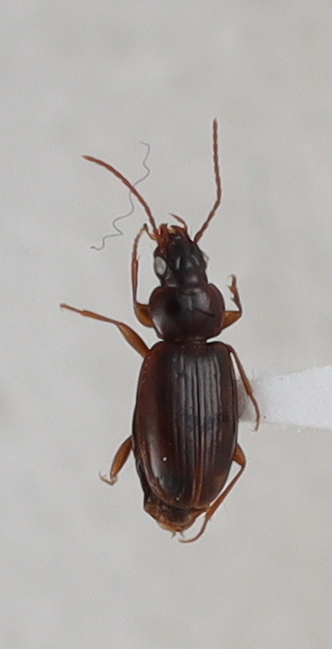
Scientific name: Trechus obtusus
Plot: 14
Trap: E
Collected: 20210629